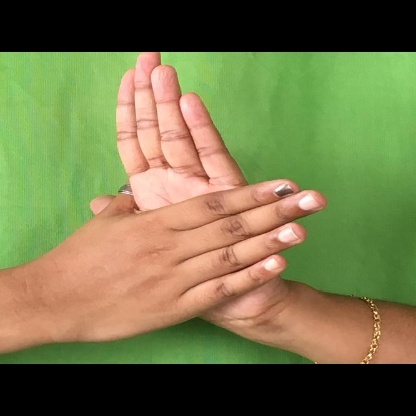
Mudra: Chakra